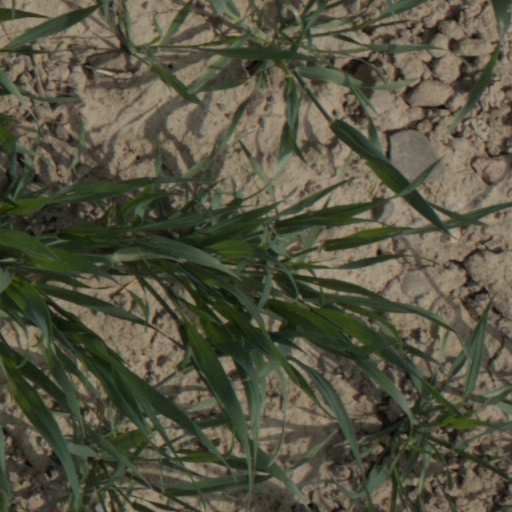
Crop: wheat